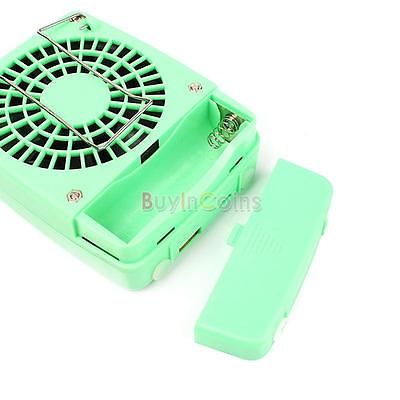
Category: fan